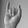
ASL letter: I